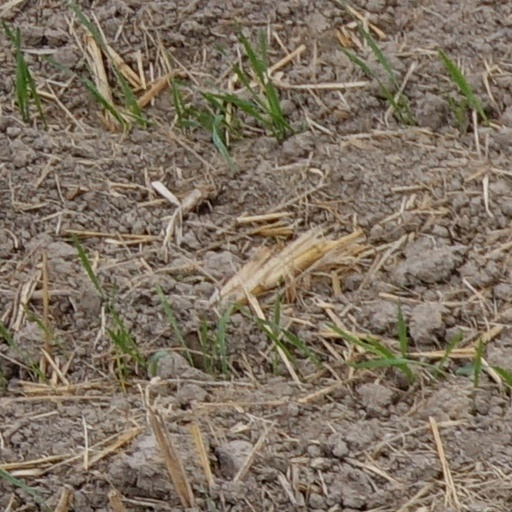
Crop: wheat